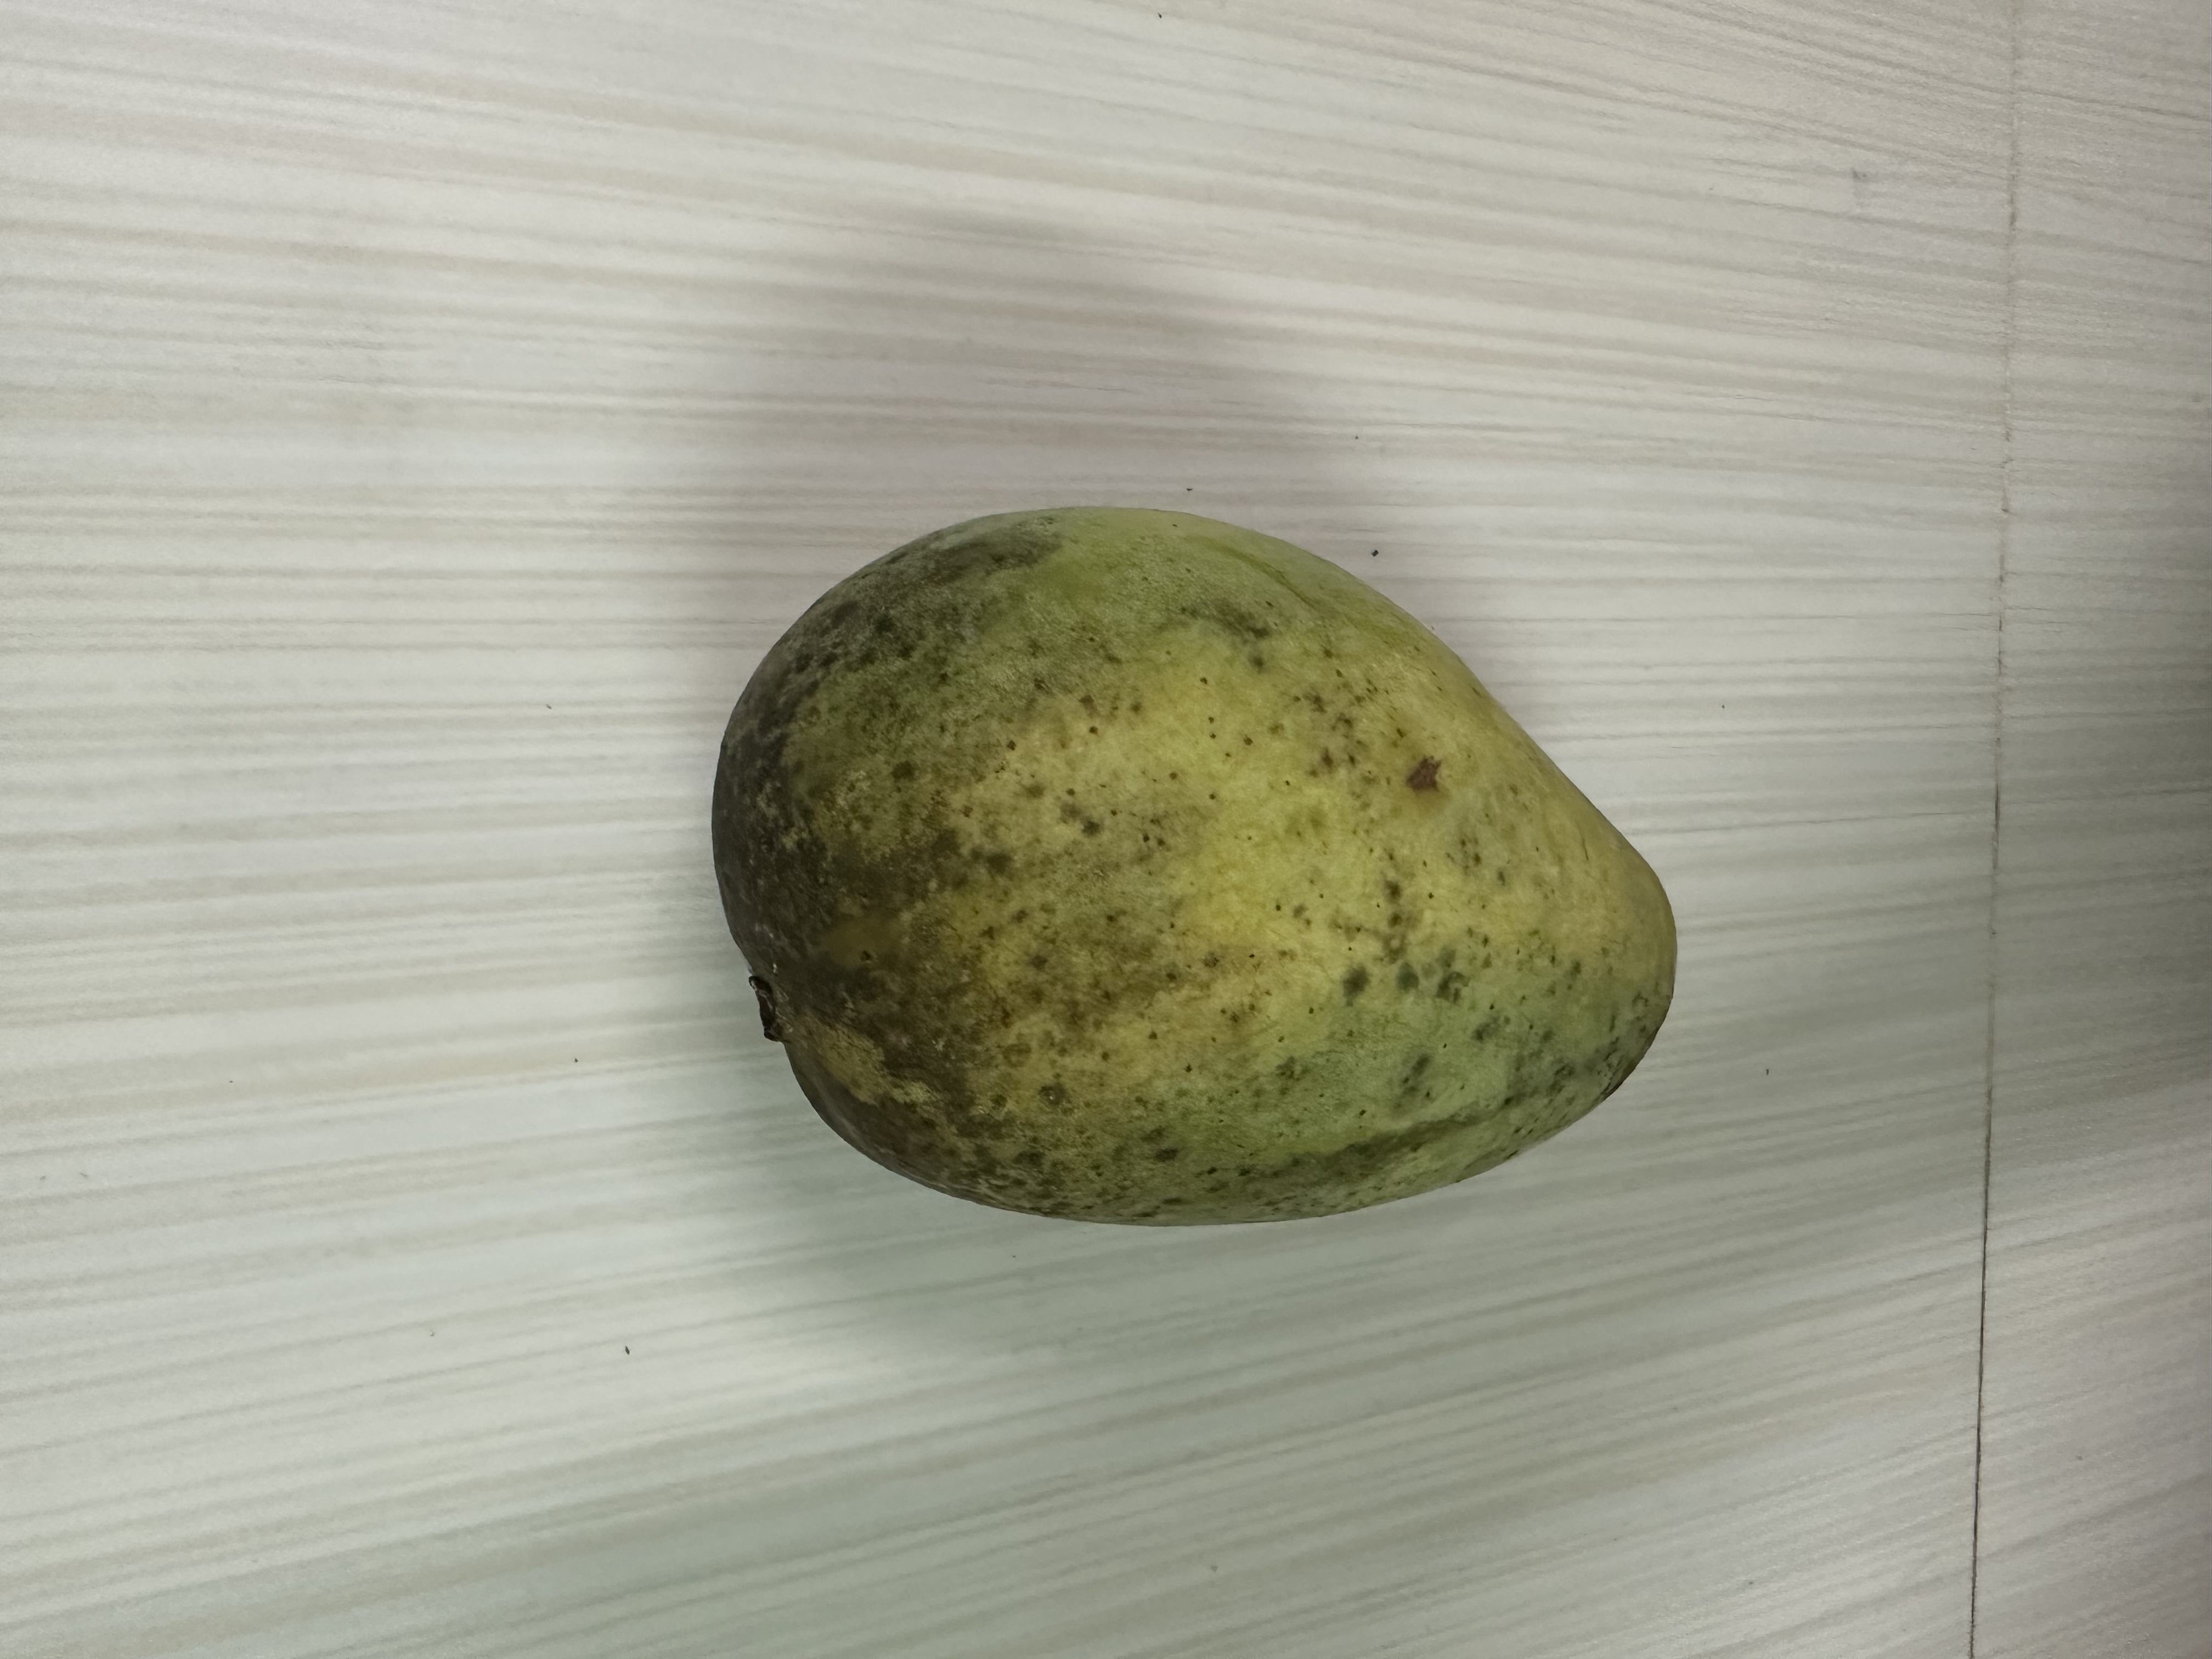
Mango variety: Katimon